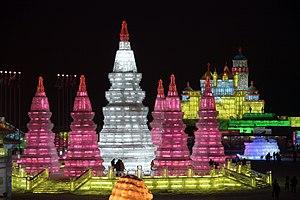
Le 5 janvier est le 5ᵉ jour de l'année du calendrier grégorien. Il reste 360 jours avant la fin de l'année, 361 dans le cas des années bissextiles.